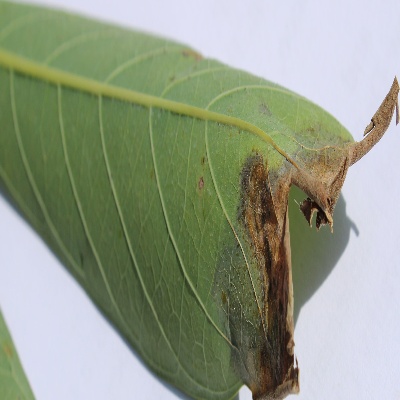
Crop: Cassava
Condition: bacterial blight